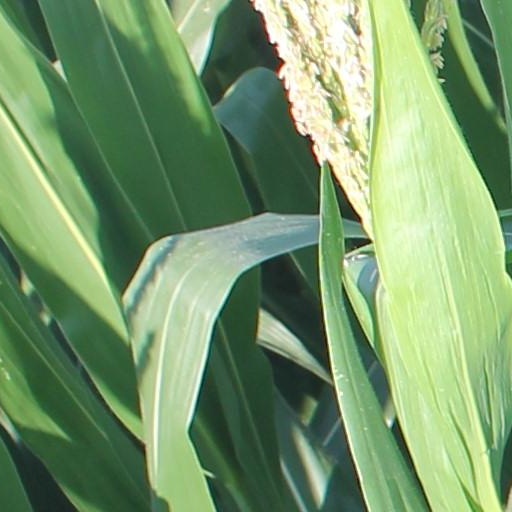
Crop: maize; corn